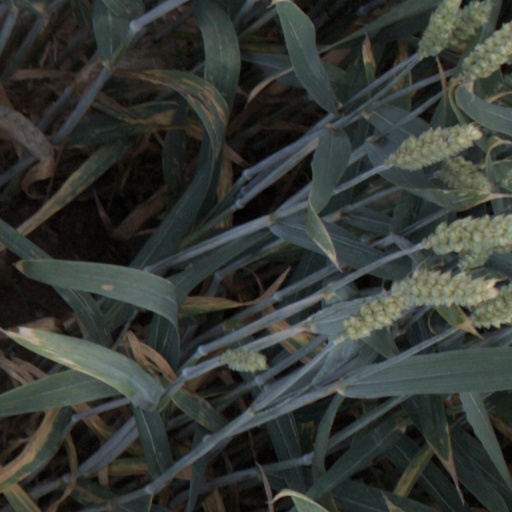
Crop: wheat